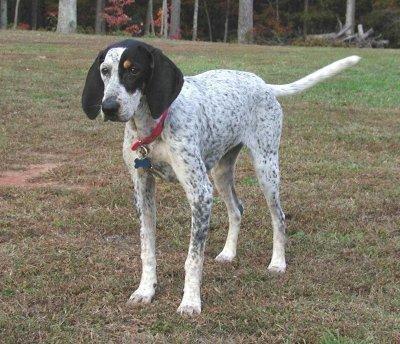
bluetick